Christophe Clement

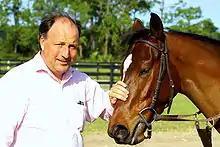
Clement in 2007

Christophe Clement (November 1, 1965 – May 24, 2025) was an American Thoroughbred horse trainer, who won the 2014 Belmont Stakes with Tonalist.